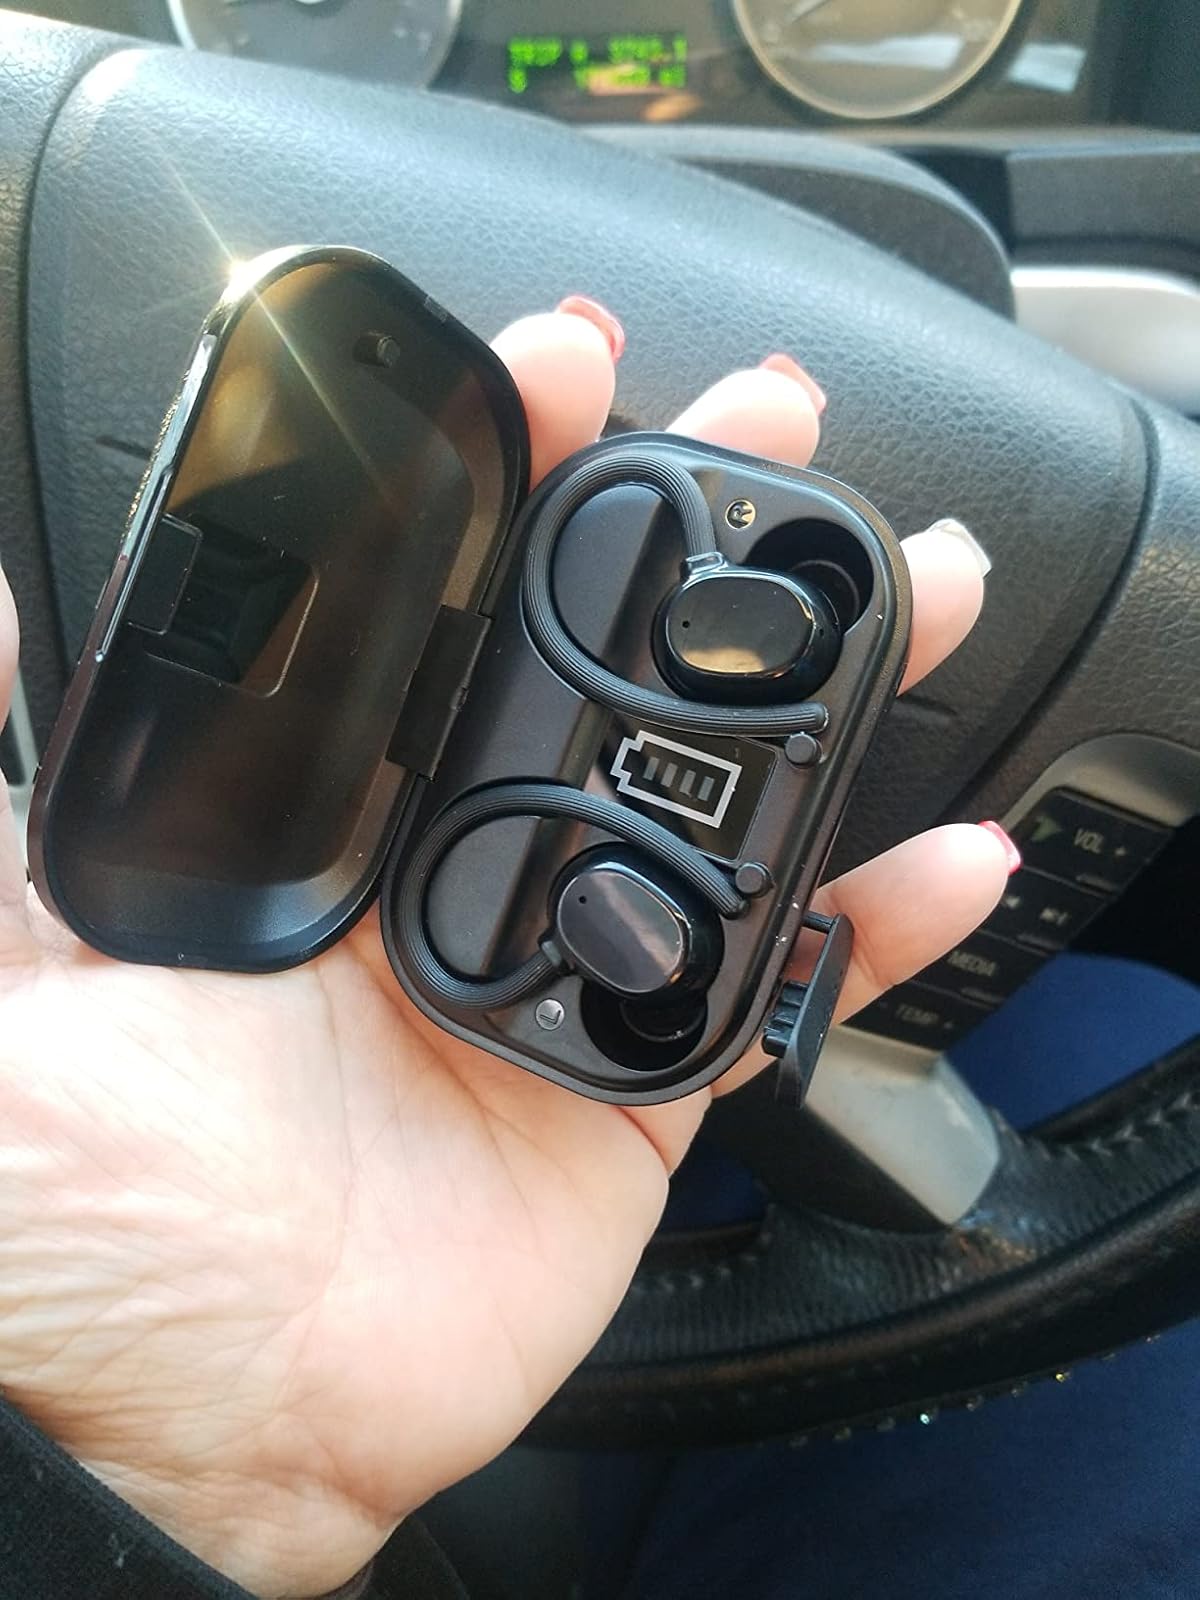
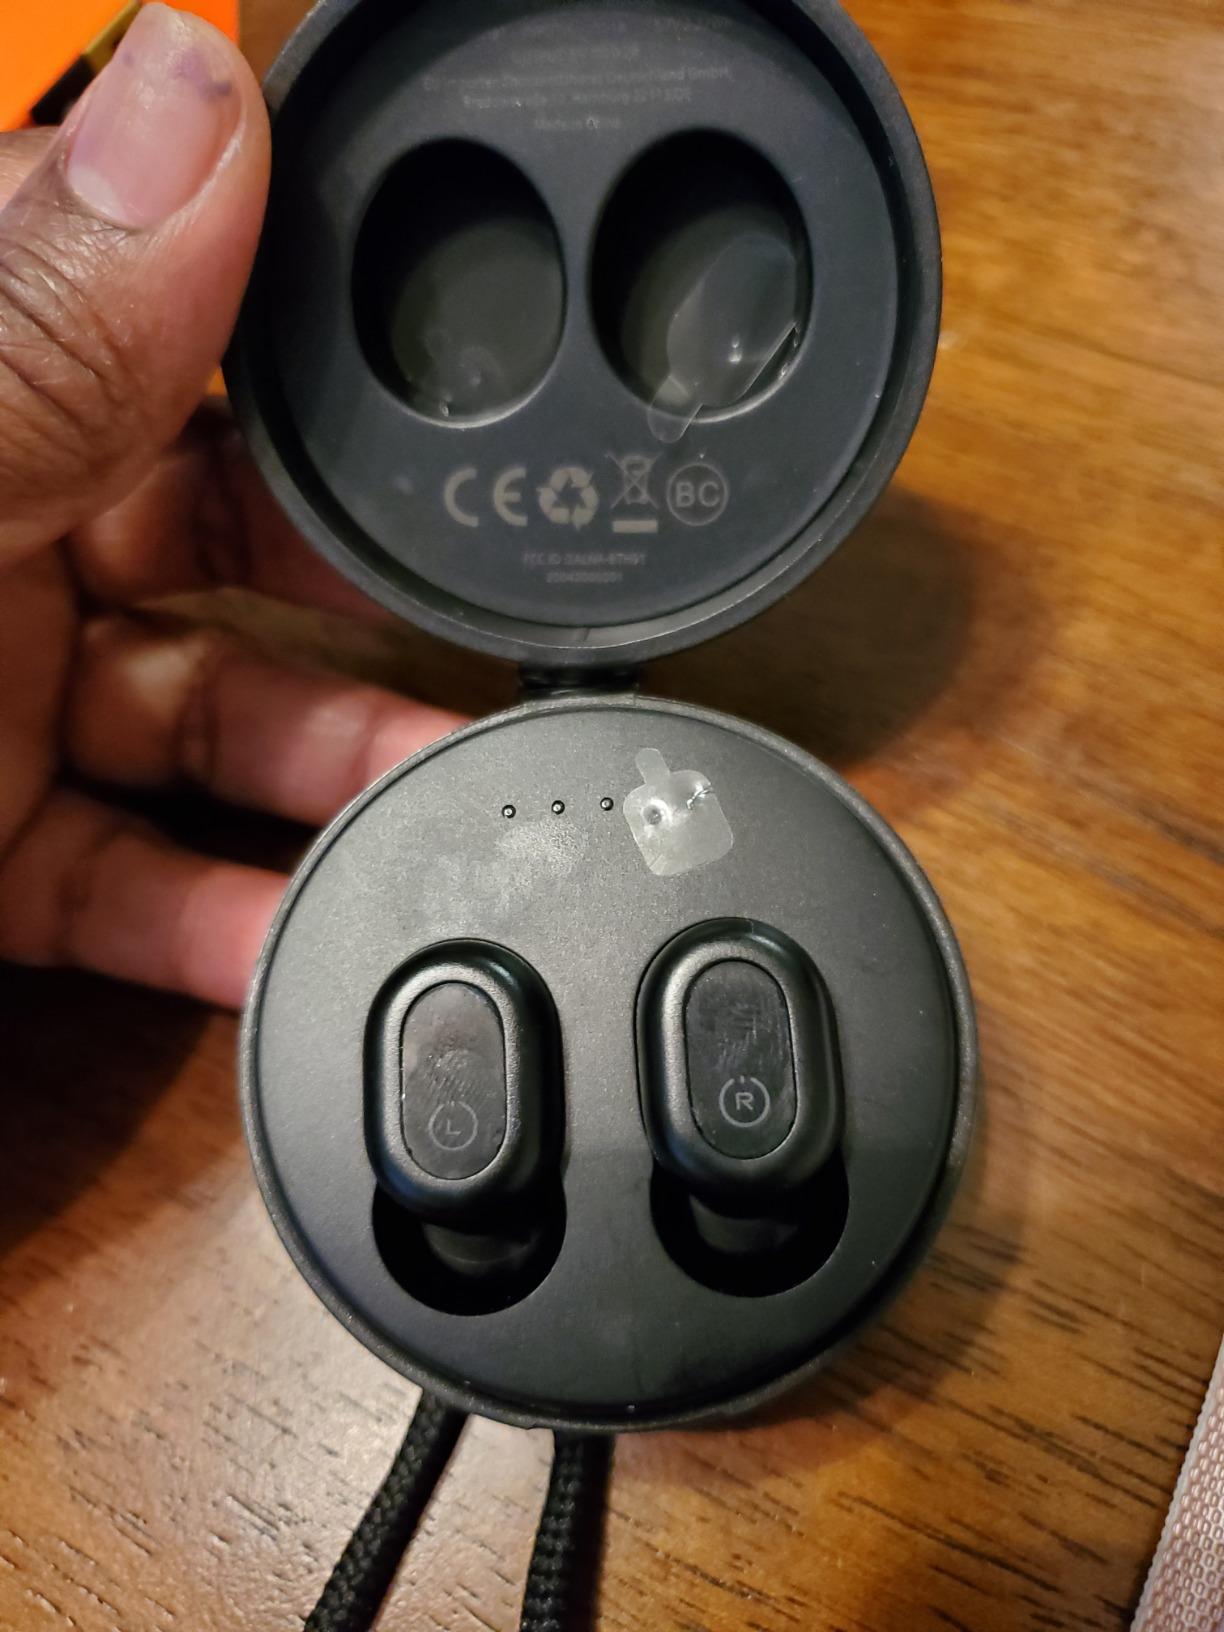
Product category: earbuds
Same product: no